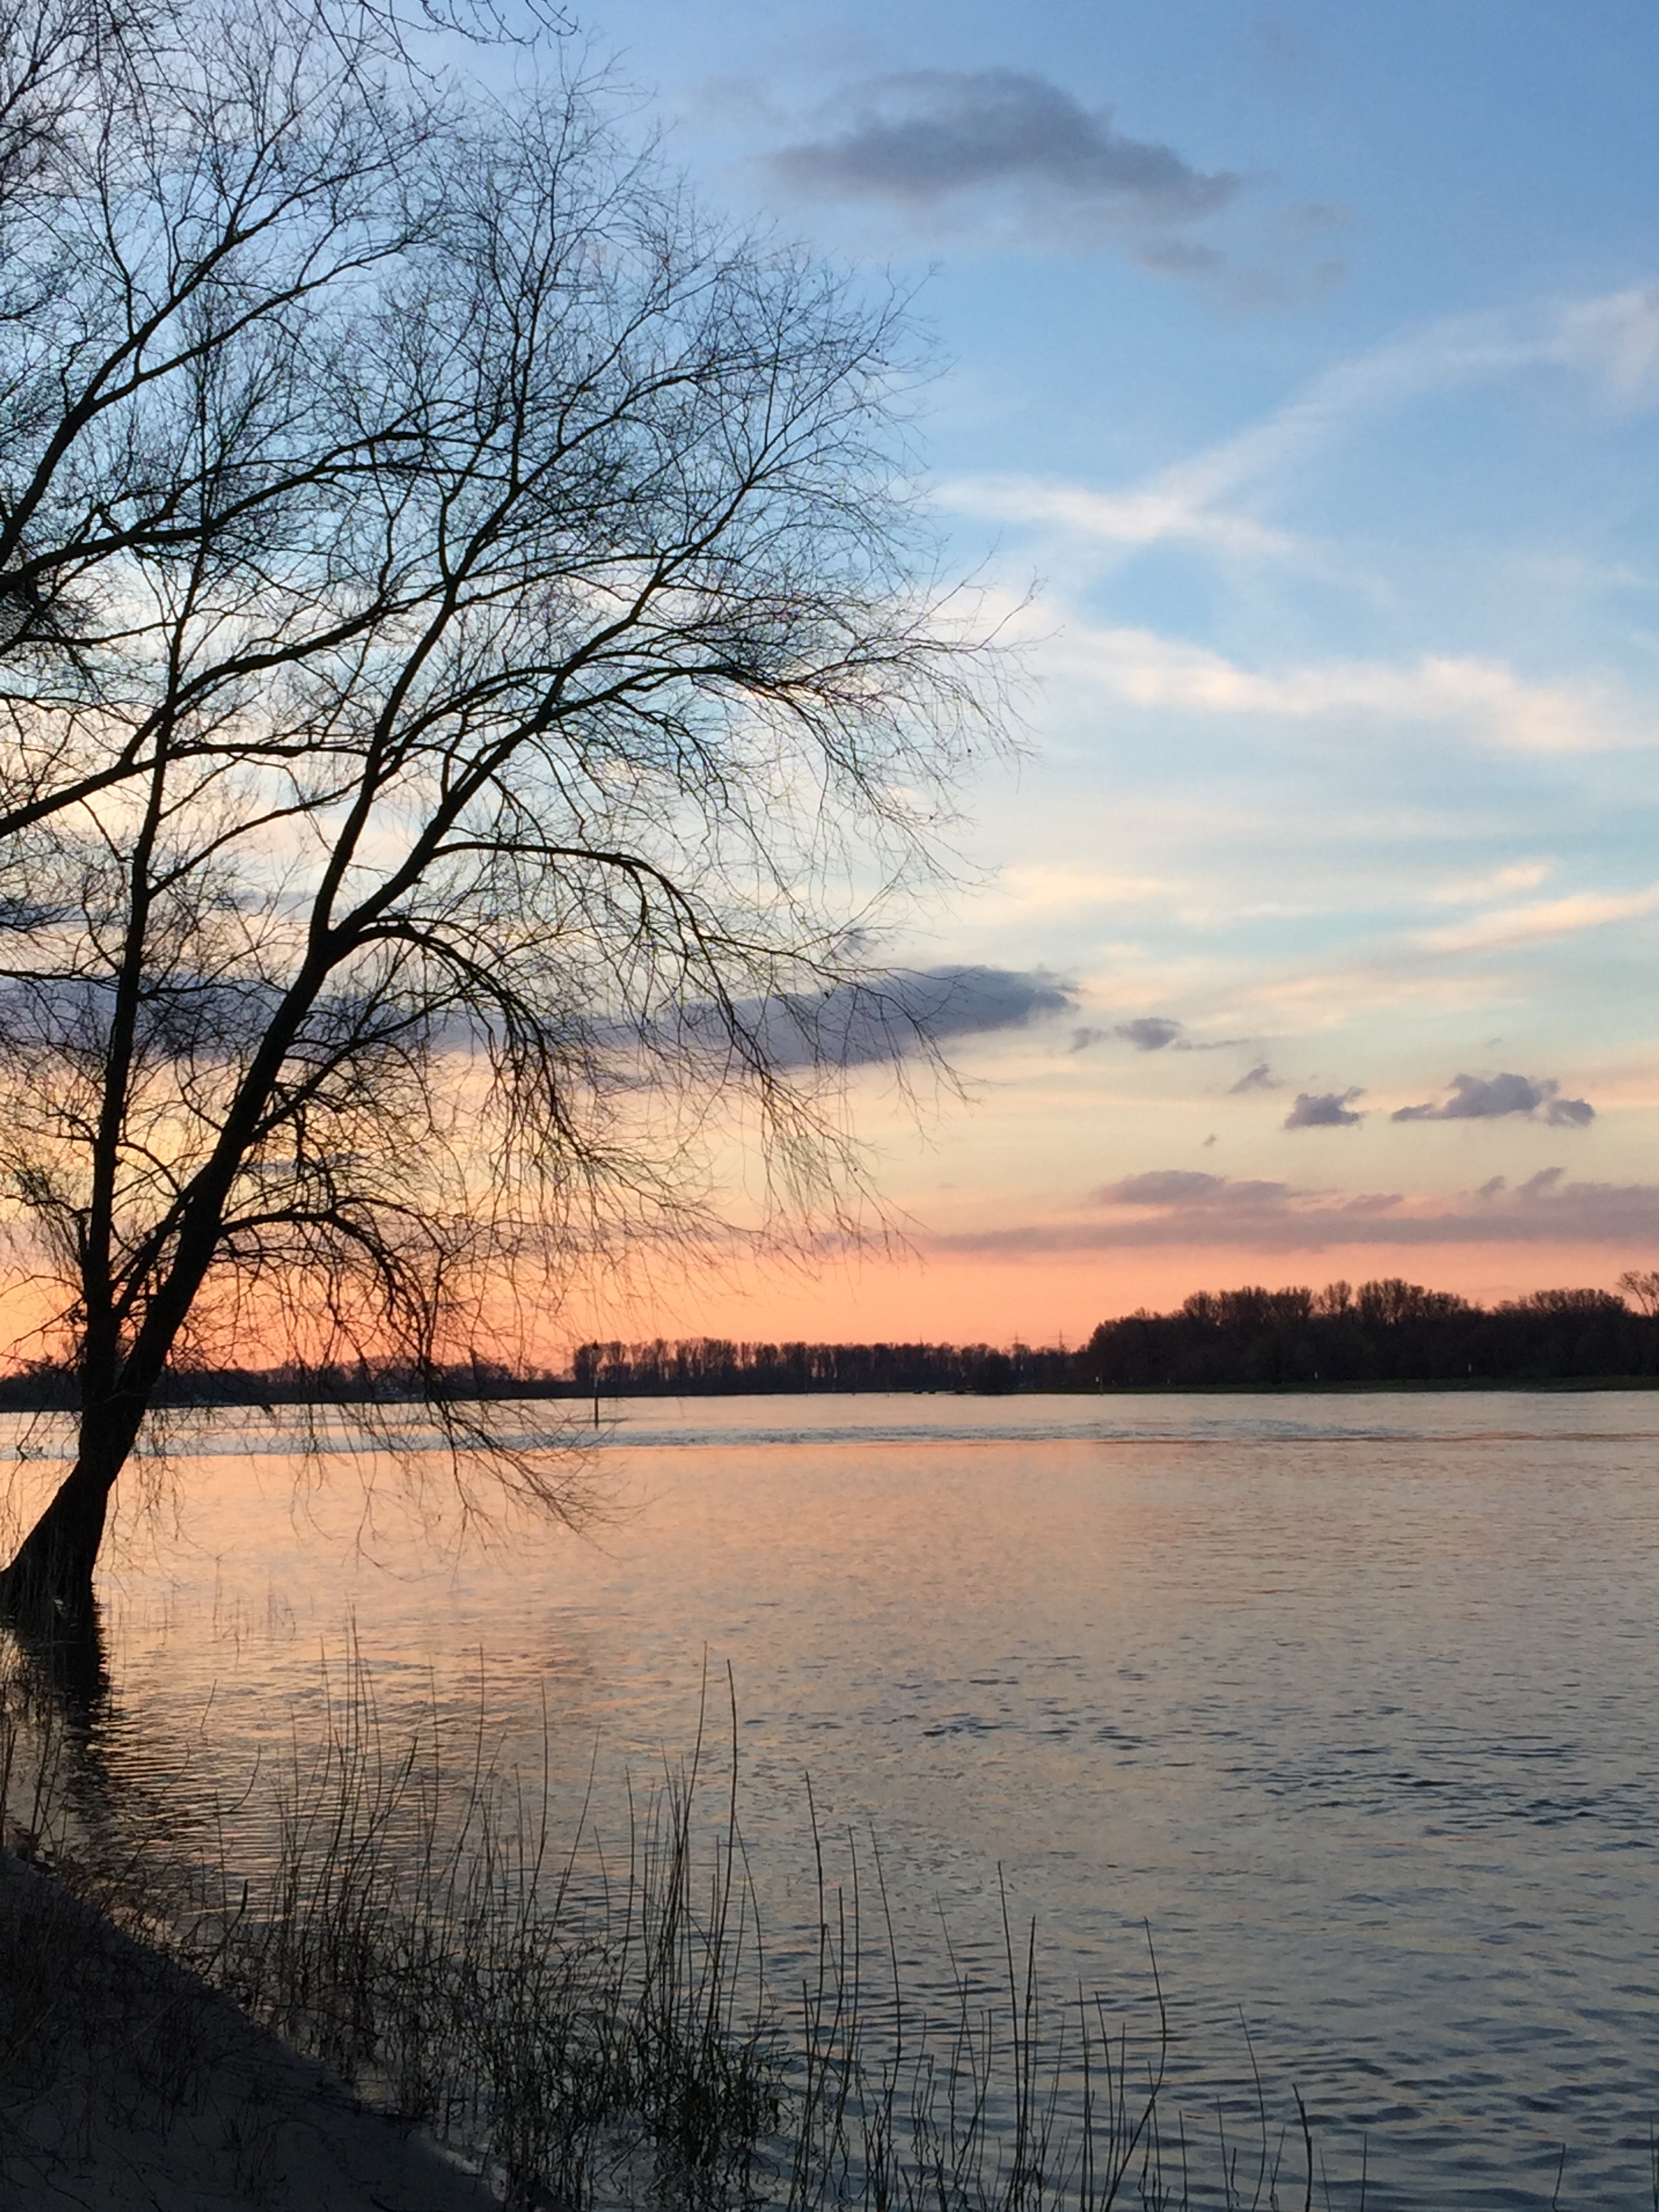
landscape, sea, tree, water, nature, winter, cloud, sky, sunrise, sunset, sunlight, morning, shore, lake, dawn, river, dusk, evening, log, reflection, waterway, natural water, abendstimmung, rhine, high water, trees in the water, tree in the water, atmospheric phenomenon, woody plant